History of electromagnetic theory

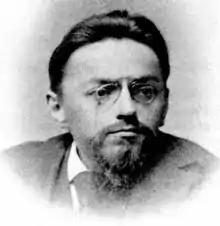
Charles Proteus Steinmetz, theoretician of alternating current.

The first windmill for electricity production was built in Scotland in July 1887 by the Scottish electrical engineer James Blyth. Across the Atlantic, in Cleveland, Ohio a larger and heavily engineered machine was designed and constructed in 1887–88 by Charles F. Brush, this was built by his engineering company at his home and operated from 1886 until 1900. The Brush wind turbine had a rotor in diameter and was mounted on a 60-foot (18 m) tower. Although large by today's standards, the machine was only rated at 12 kW; it turned relatively slowly since it had 144 blades. The connected dynamo was used either to charge a bank of batteries or to operate up to 100 incandescent light bulbs, three arc lamps, and various motors in Brush's laboratory. The machine fell into disuse after 1900 when electricity became available from Cleveland's central stations, and was abandoned in 1908.